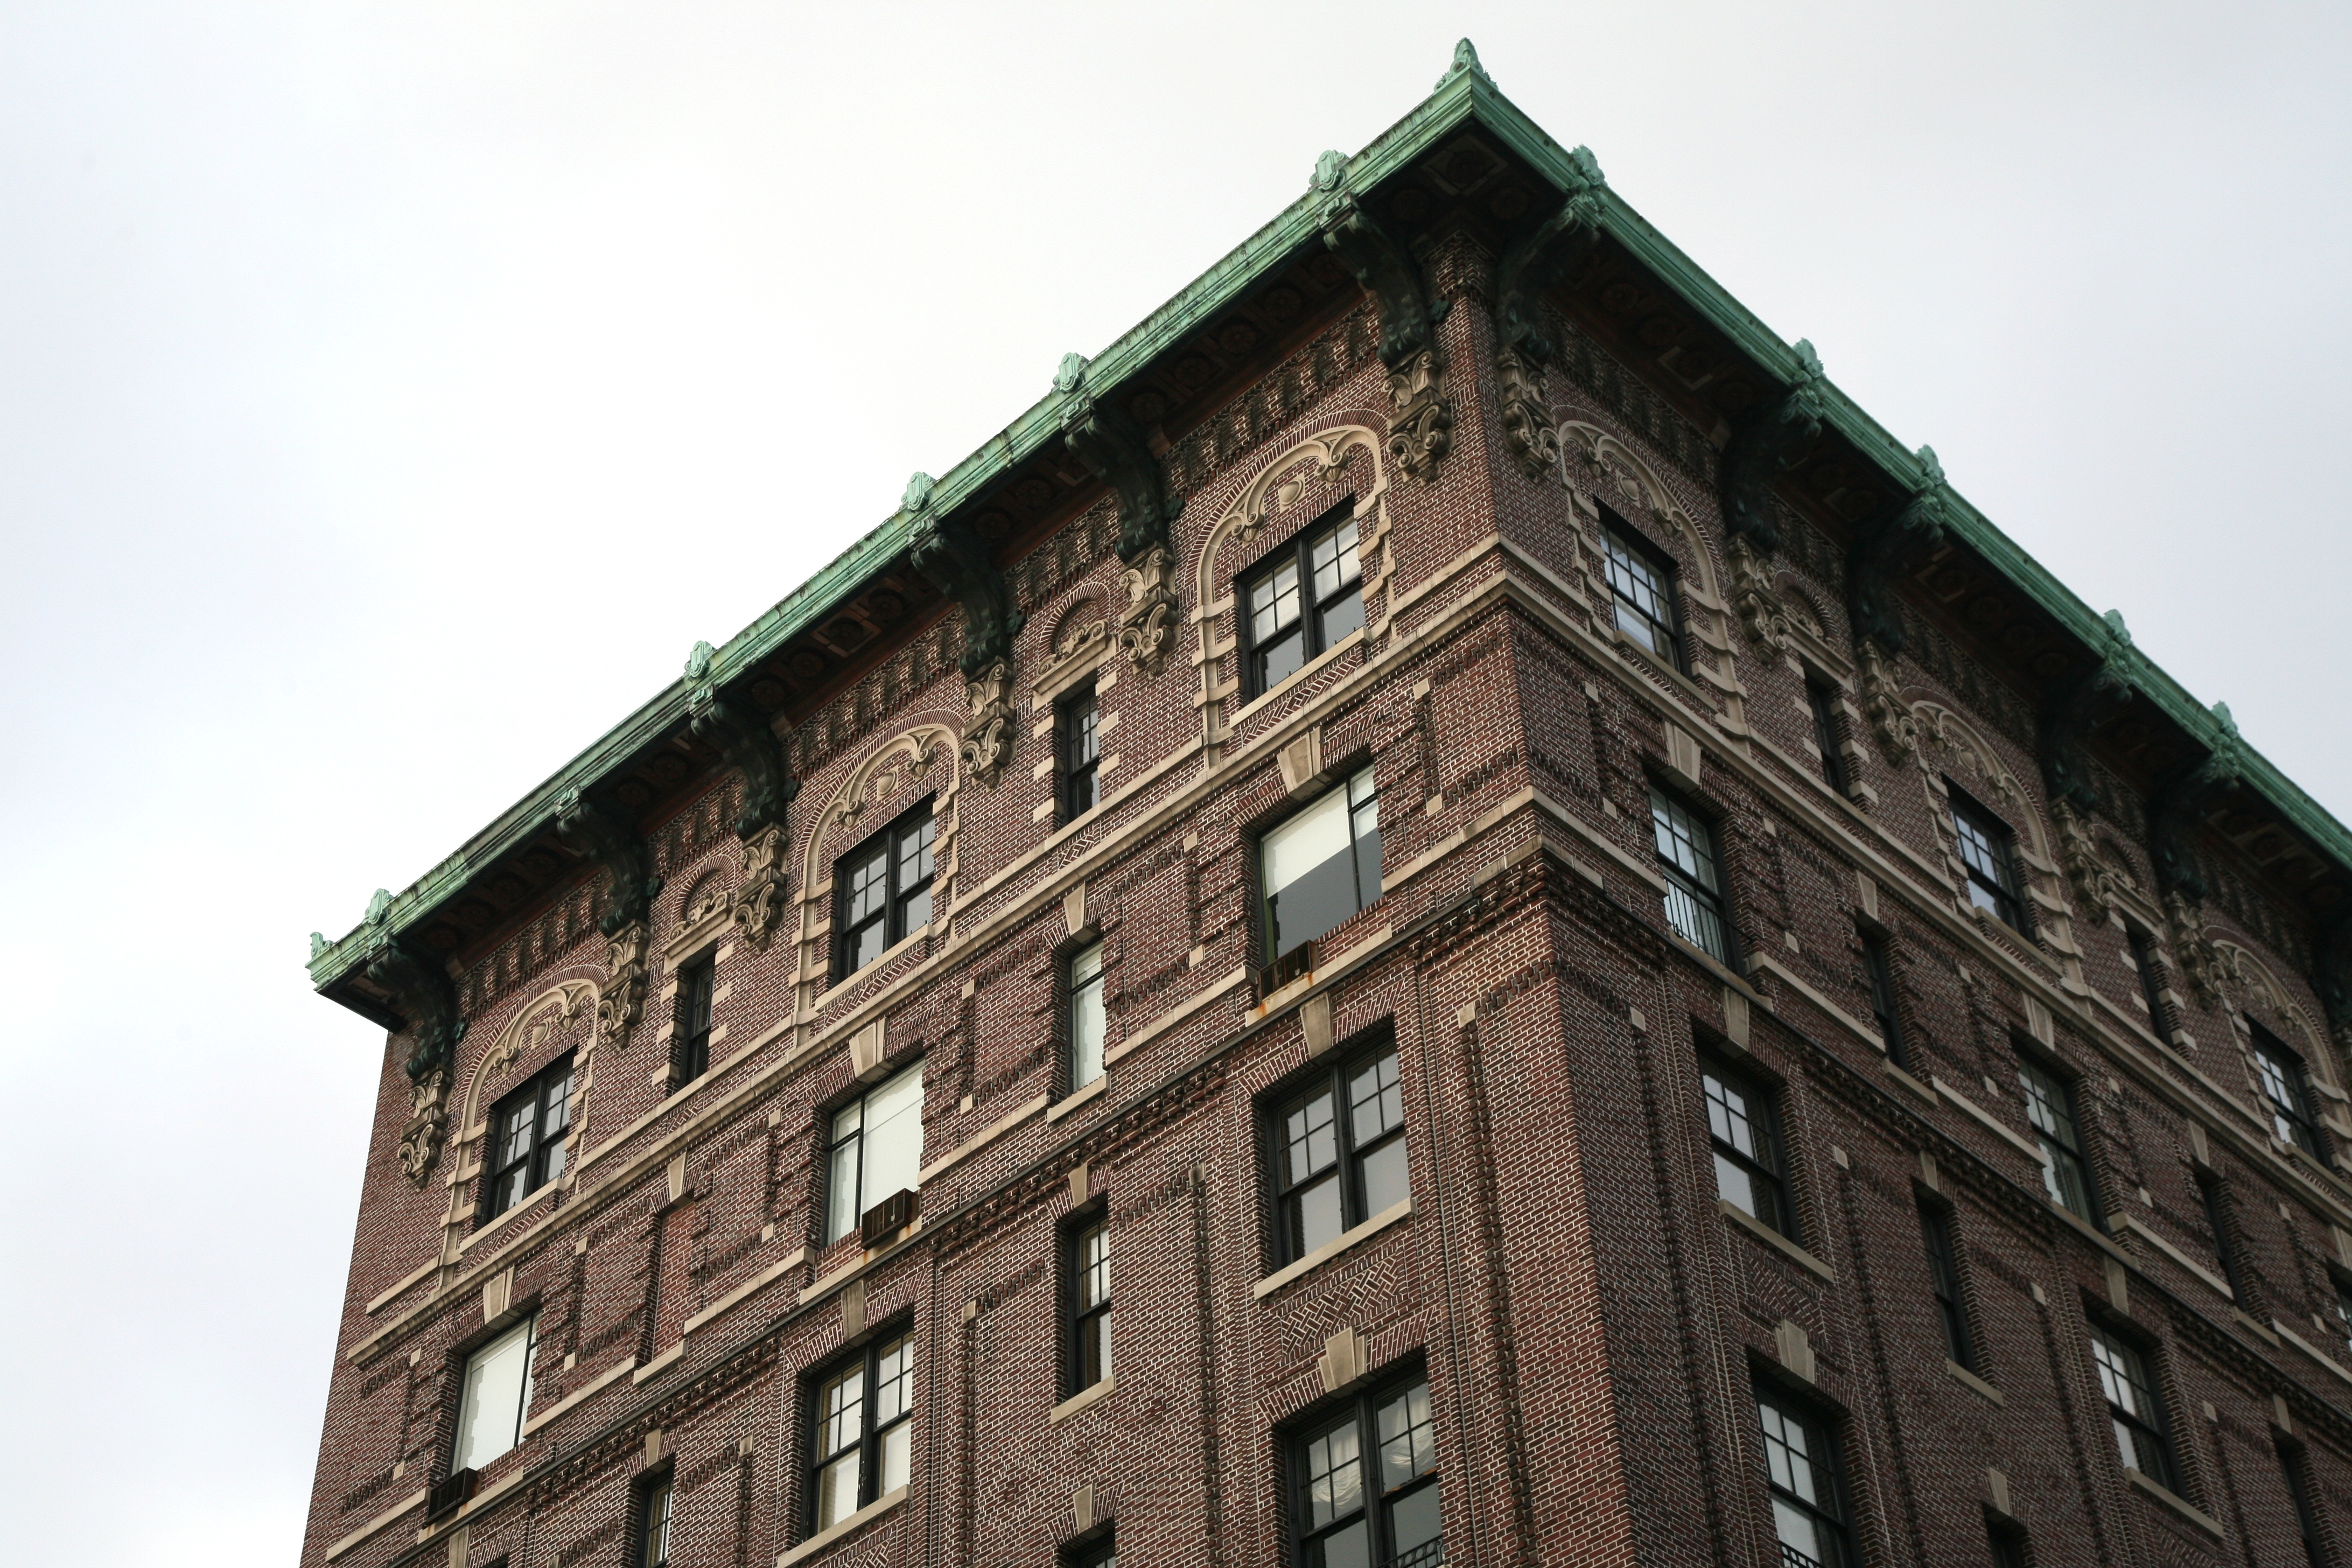
architecture, house, window, building, city, skyscraper, downtown, tower, nyc, landmark, facade, brooklyn, tower block, newyork, newyorkcity, ny, selection, neighbourhood, urban area, residential area, human settlement